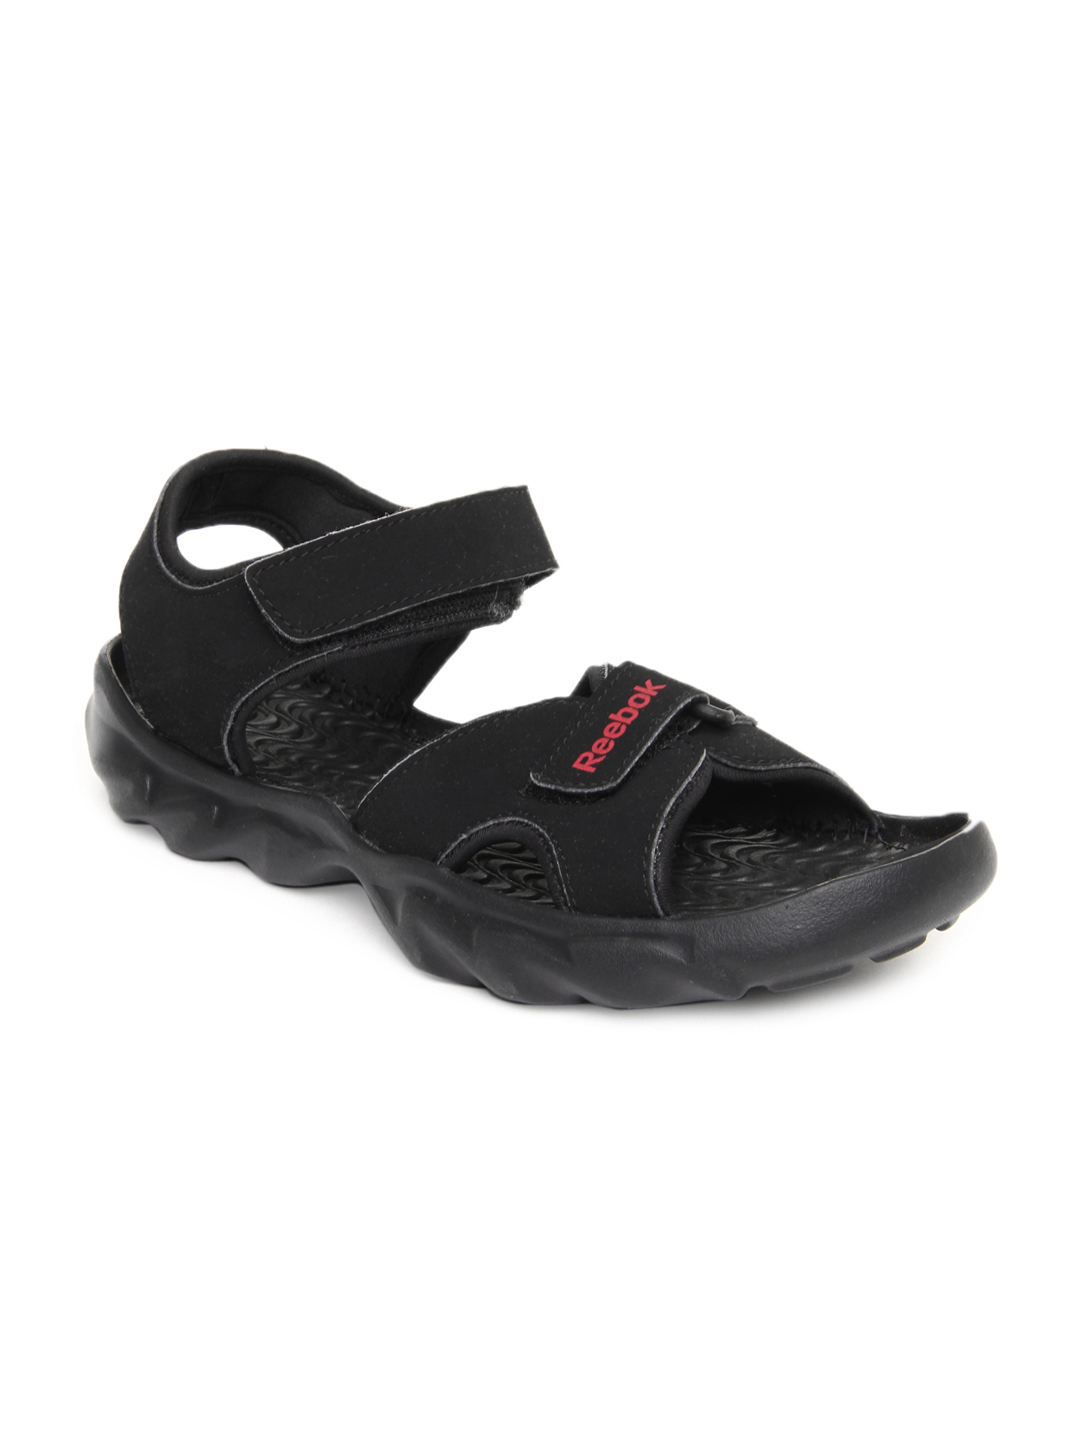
Reebok Unisex Black Sports Sandals
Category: Footwear / Sandal / Sports Sandals
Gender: Unisex
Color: Black
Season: Fall 2013
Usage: Casual